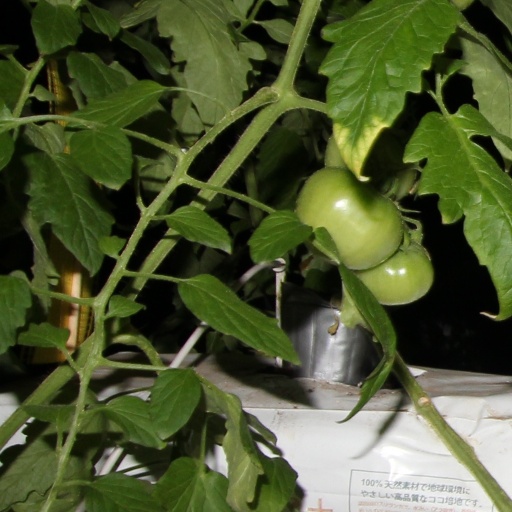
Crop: tomato